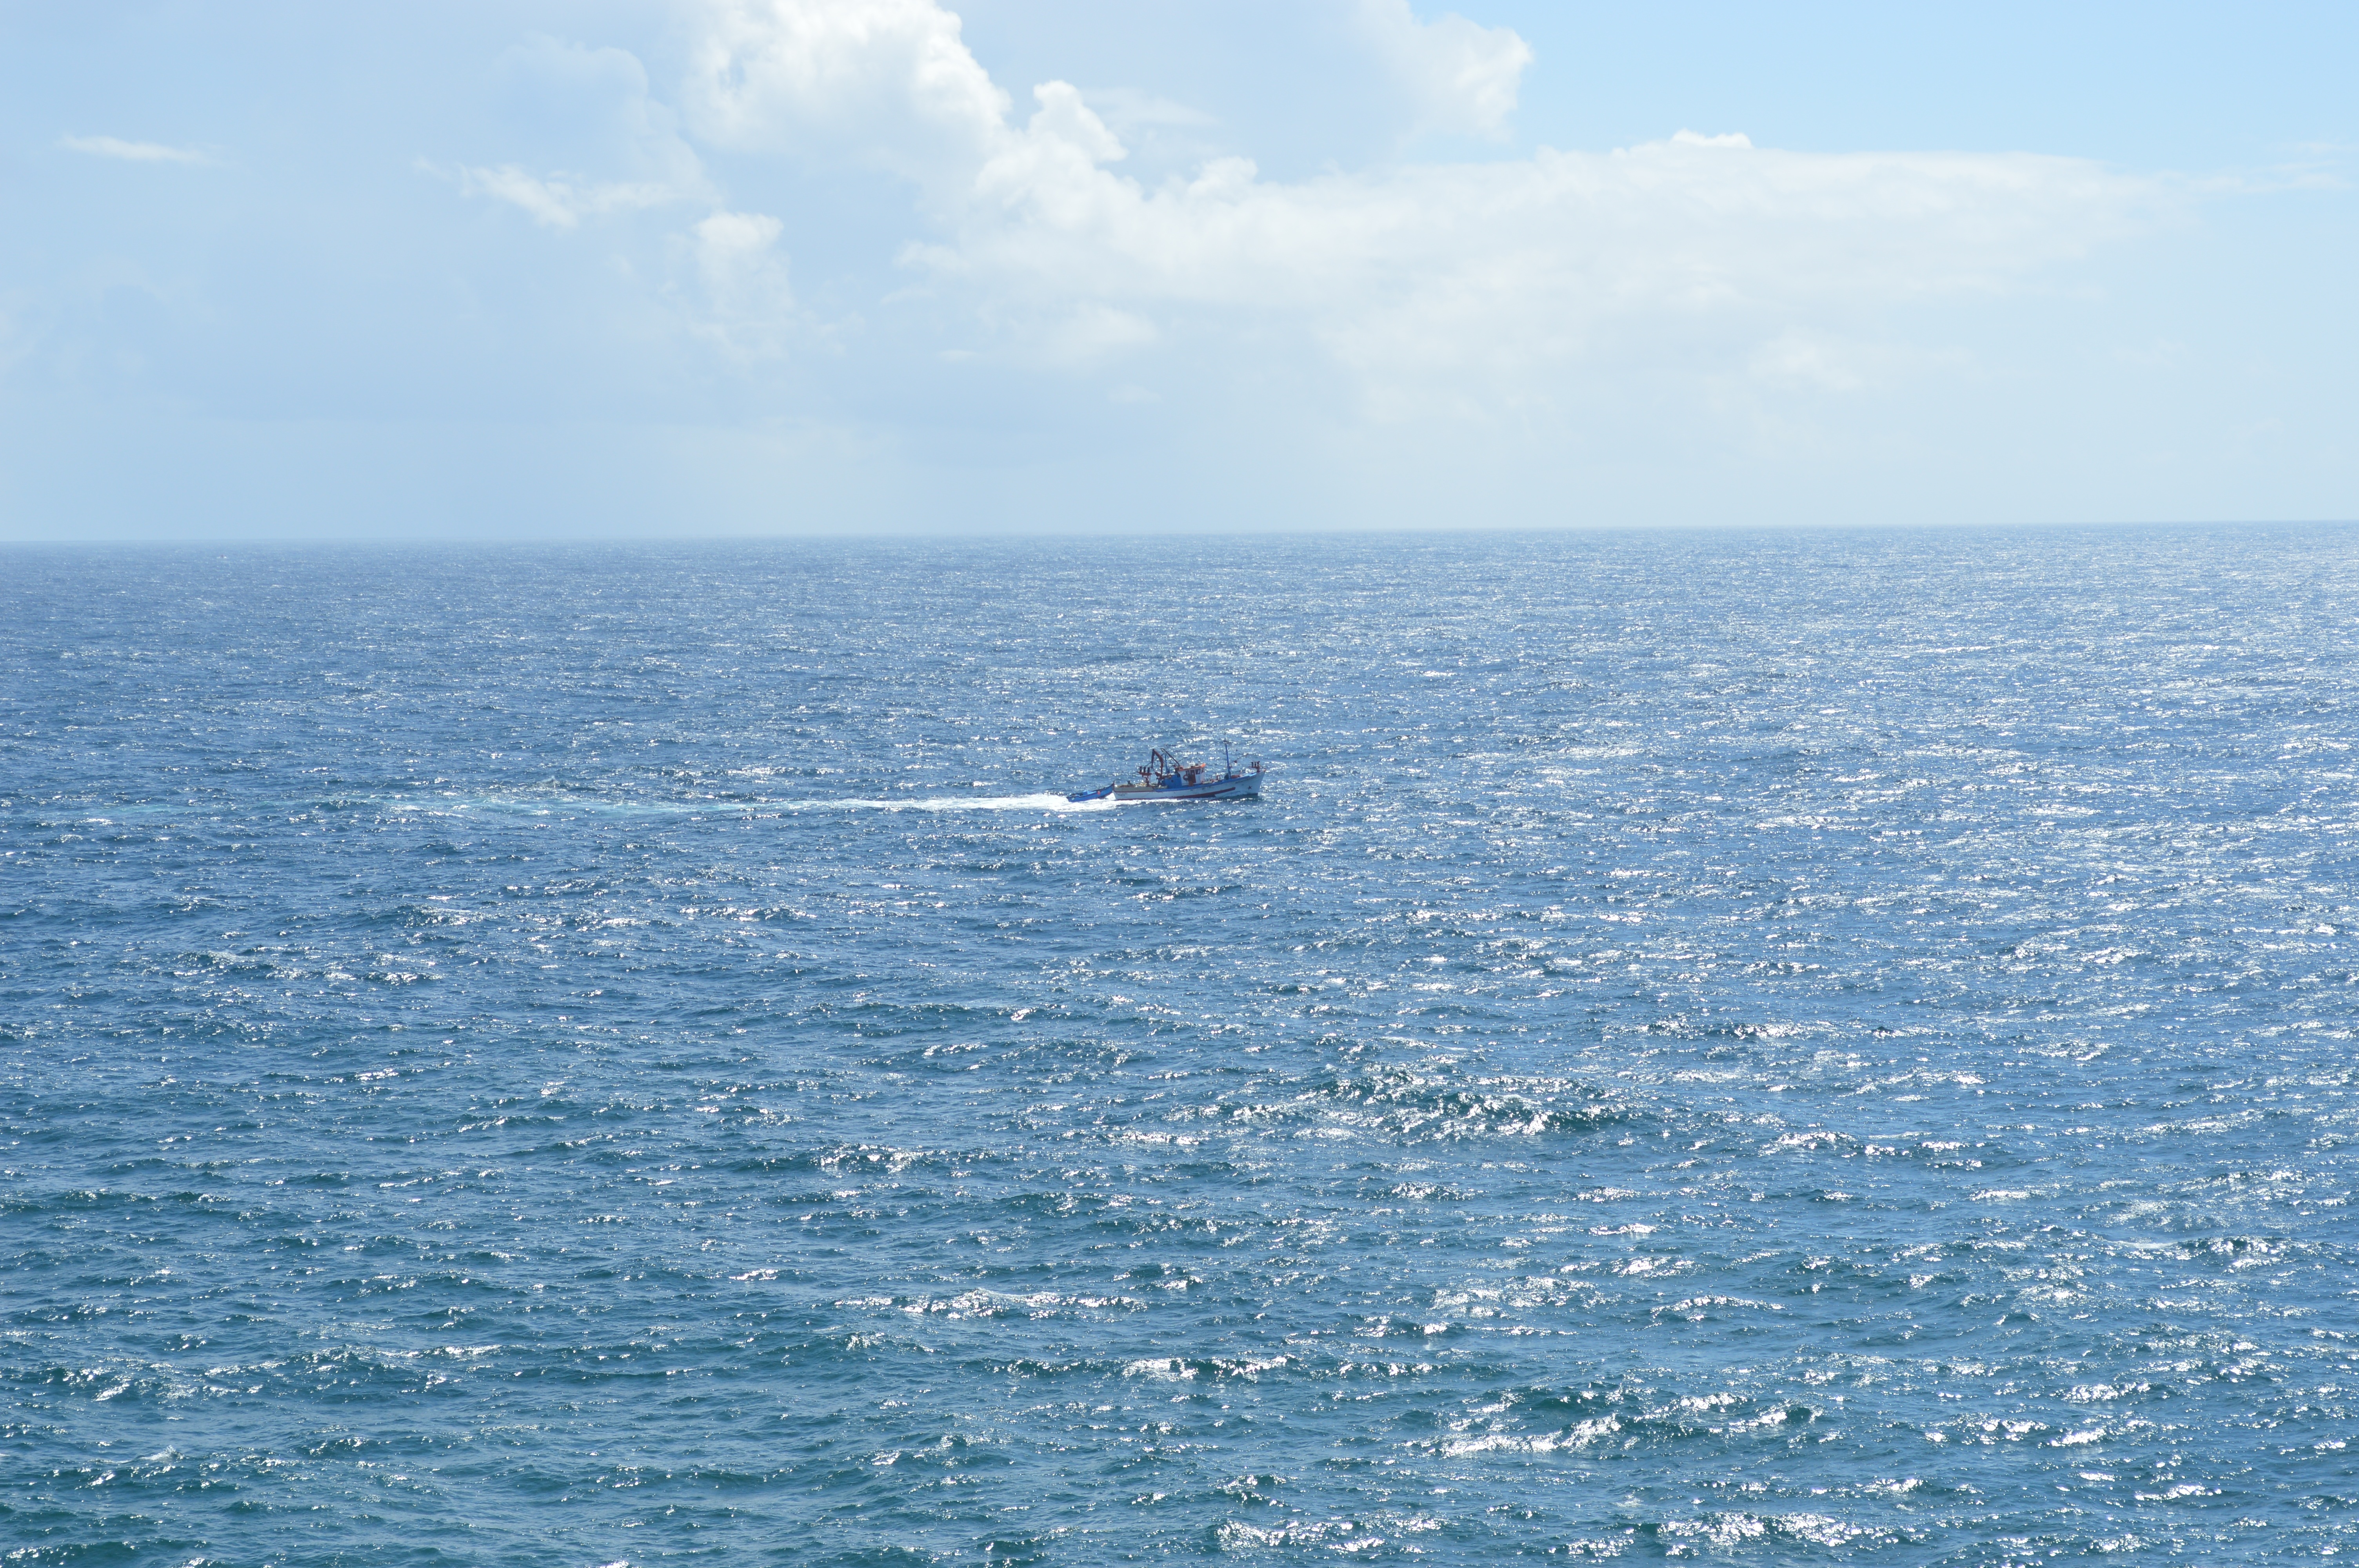
sea, ocean, horizon, boat, fishing, mammal, vertebrate, peniche, whale, arctic ocean, immensity, marine mammal, wind wave, whales dolphins and porpoises